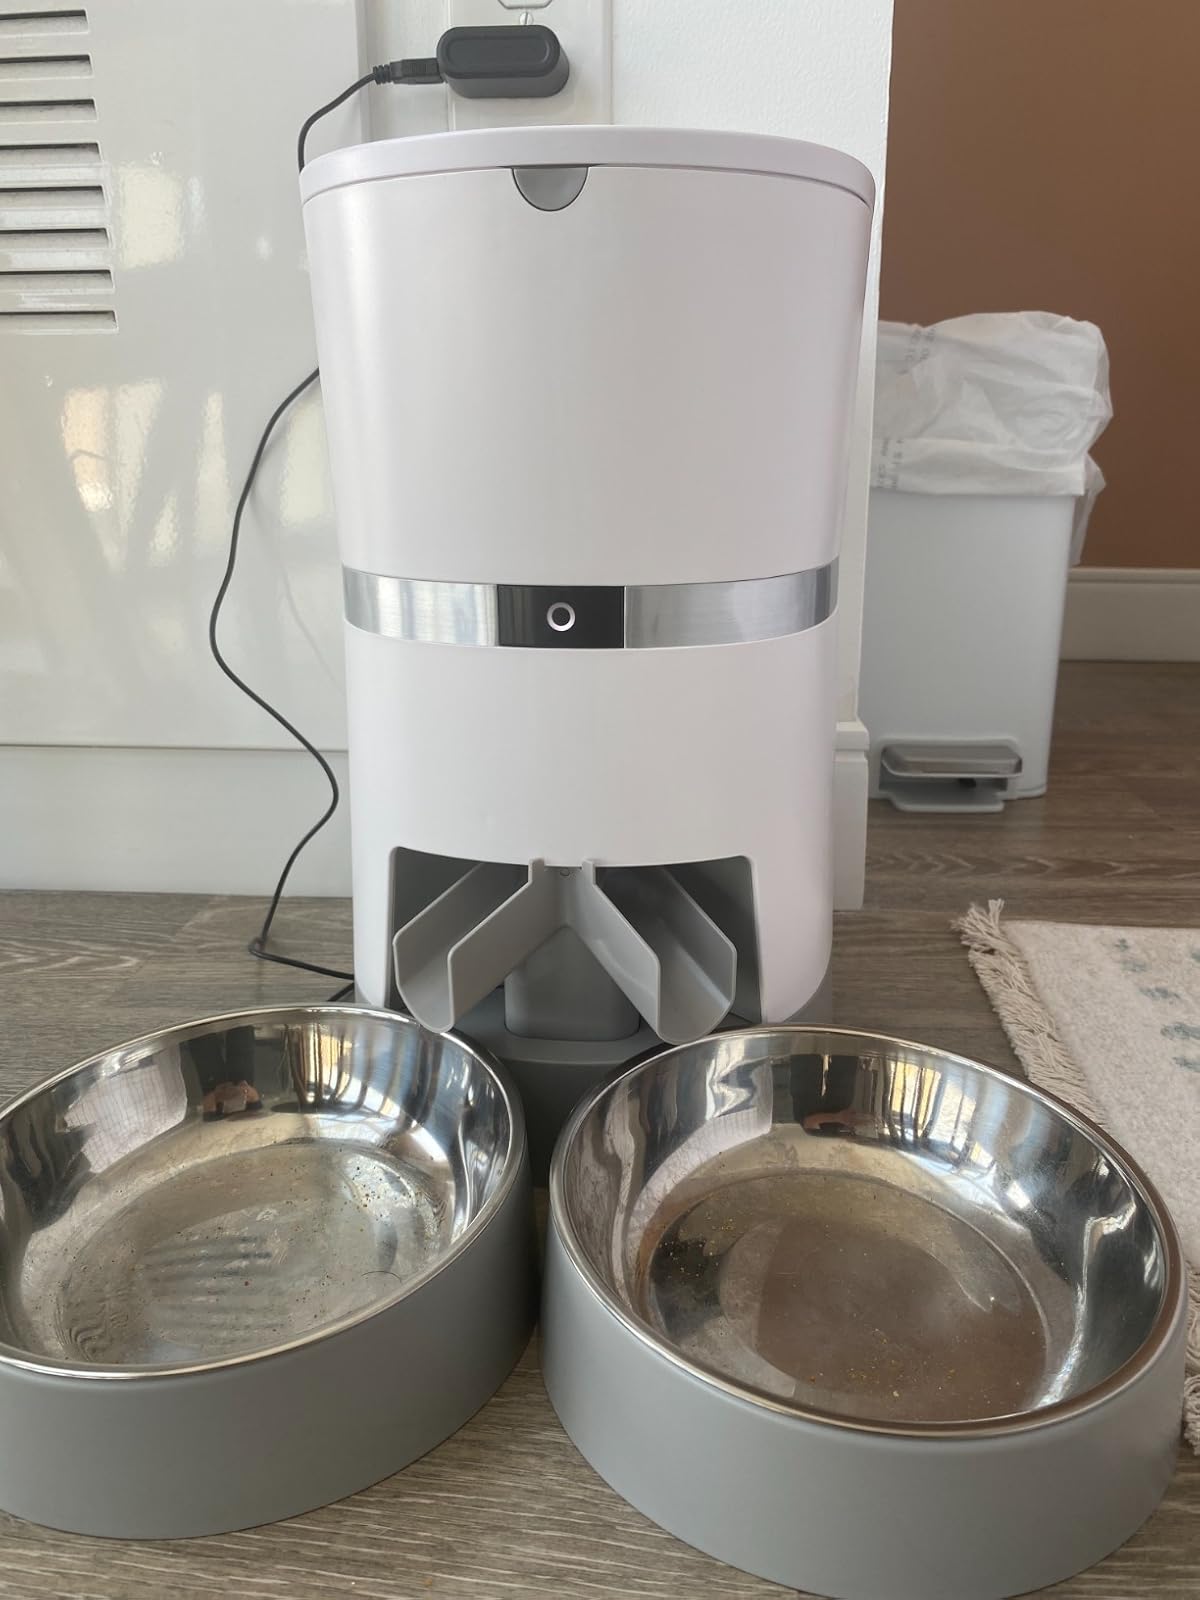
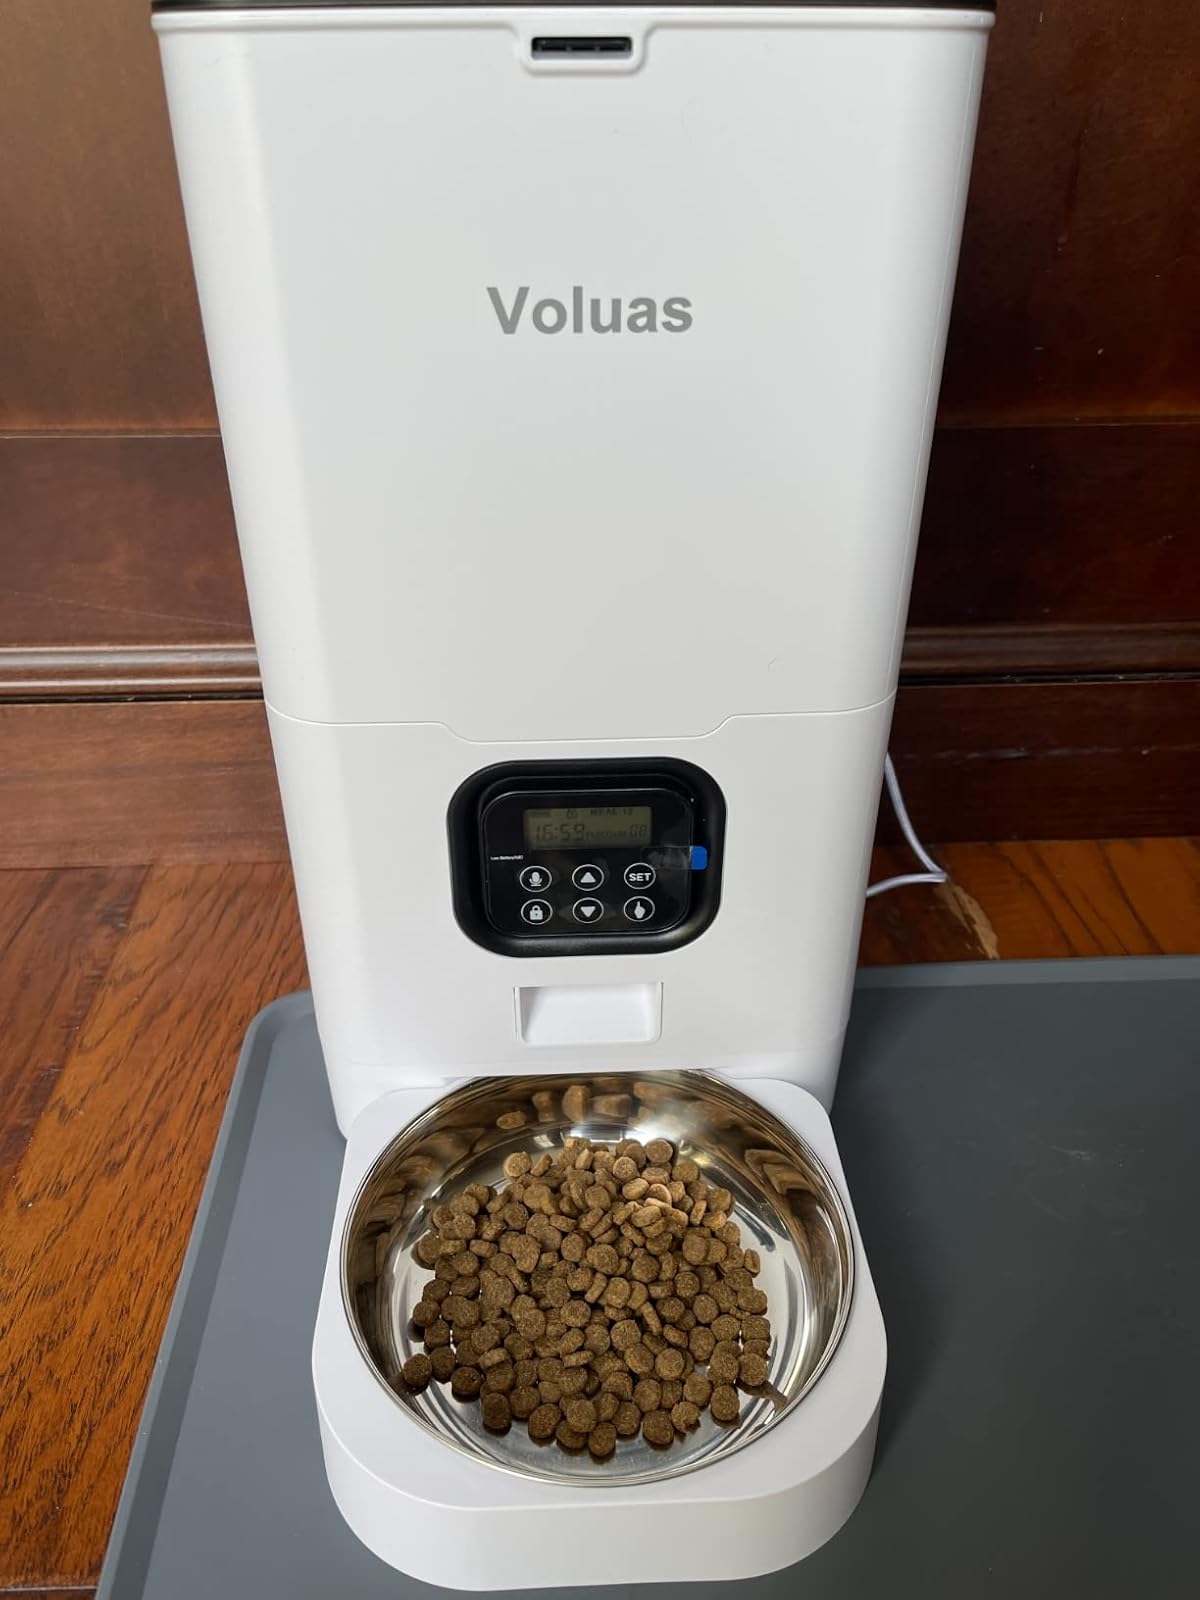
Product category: items_feeder
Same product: no